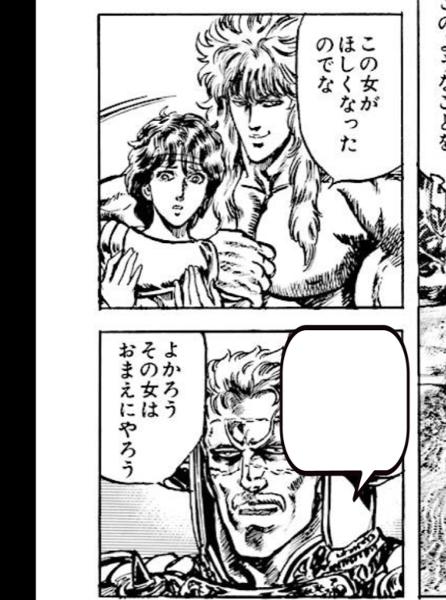
回答: お前によかろう女♪それは正にヤロウ♪だから